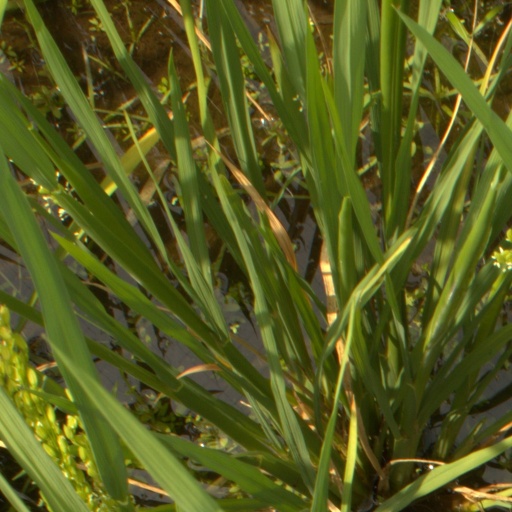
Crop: rice